Aveiro, Portugal

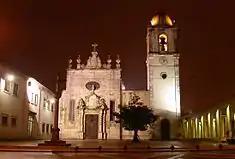
The front facade of the Cathedral of Aveiro

Rail service includes service by Alfa Pendular (between Lisbon and Braga; Lisbon and Oporto; Faro and Oporto) and Intercity (between Lisbon and Oporto as well as Lisbon and Guimarães) trains; suburban links through the Urbanos do Porto and, also, the Linha do Vouga, a narrow gauge railway to Águeda and Sernada do Vouga.